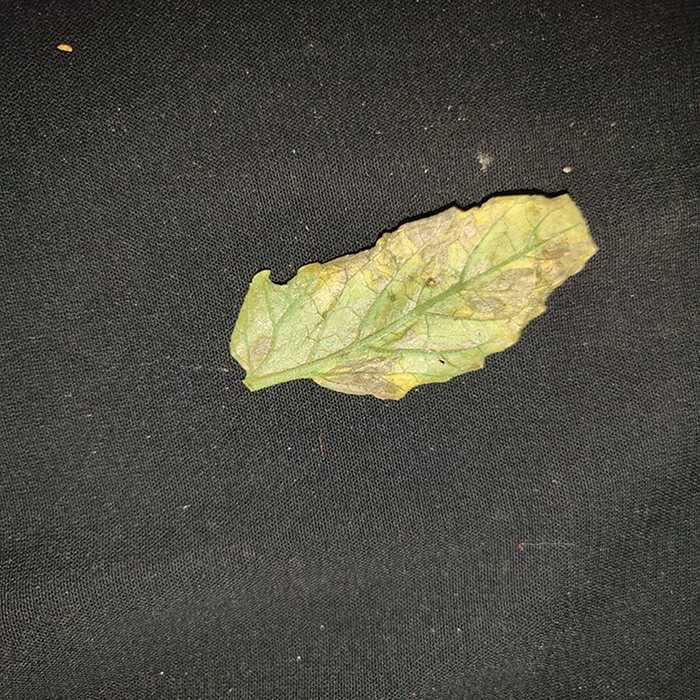
Plant: Tomato
Label: Tomato Bacterial spot